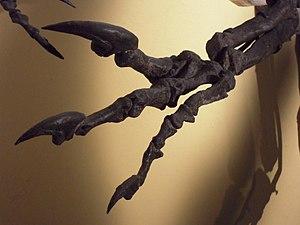
Allosaurus est un genre éteint de dinosaures théropodes ayant vécu il y a 155 à 150 millions d’années environ, au Kimméridgien et au Tithonien dans ce qui est actuellement l’Amérique du Nord et l’Europe. Allosaurus, dont le nom dérive des racines grecques σαῦρος / saûros et ἄλλος / állos, est nommé par le paléontologue américain Othniel Charles Marsh en 1877 sur base de matériel post-crânien fragmentaire. Il compte parmi les premiers dinosaures théropodes découverts et reste un des dinosaures les plus étudiés et les mieux connus. Son nom est également bien connu du public puisqu'il s'agit de l’un des dinosaures les plus représentés dans les films et les documentaires.